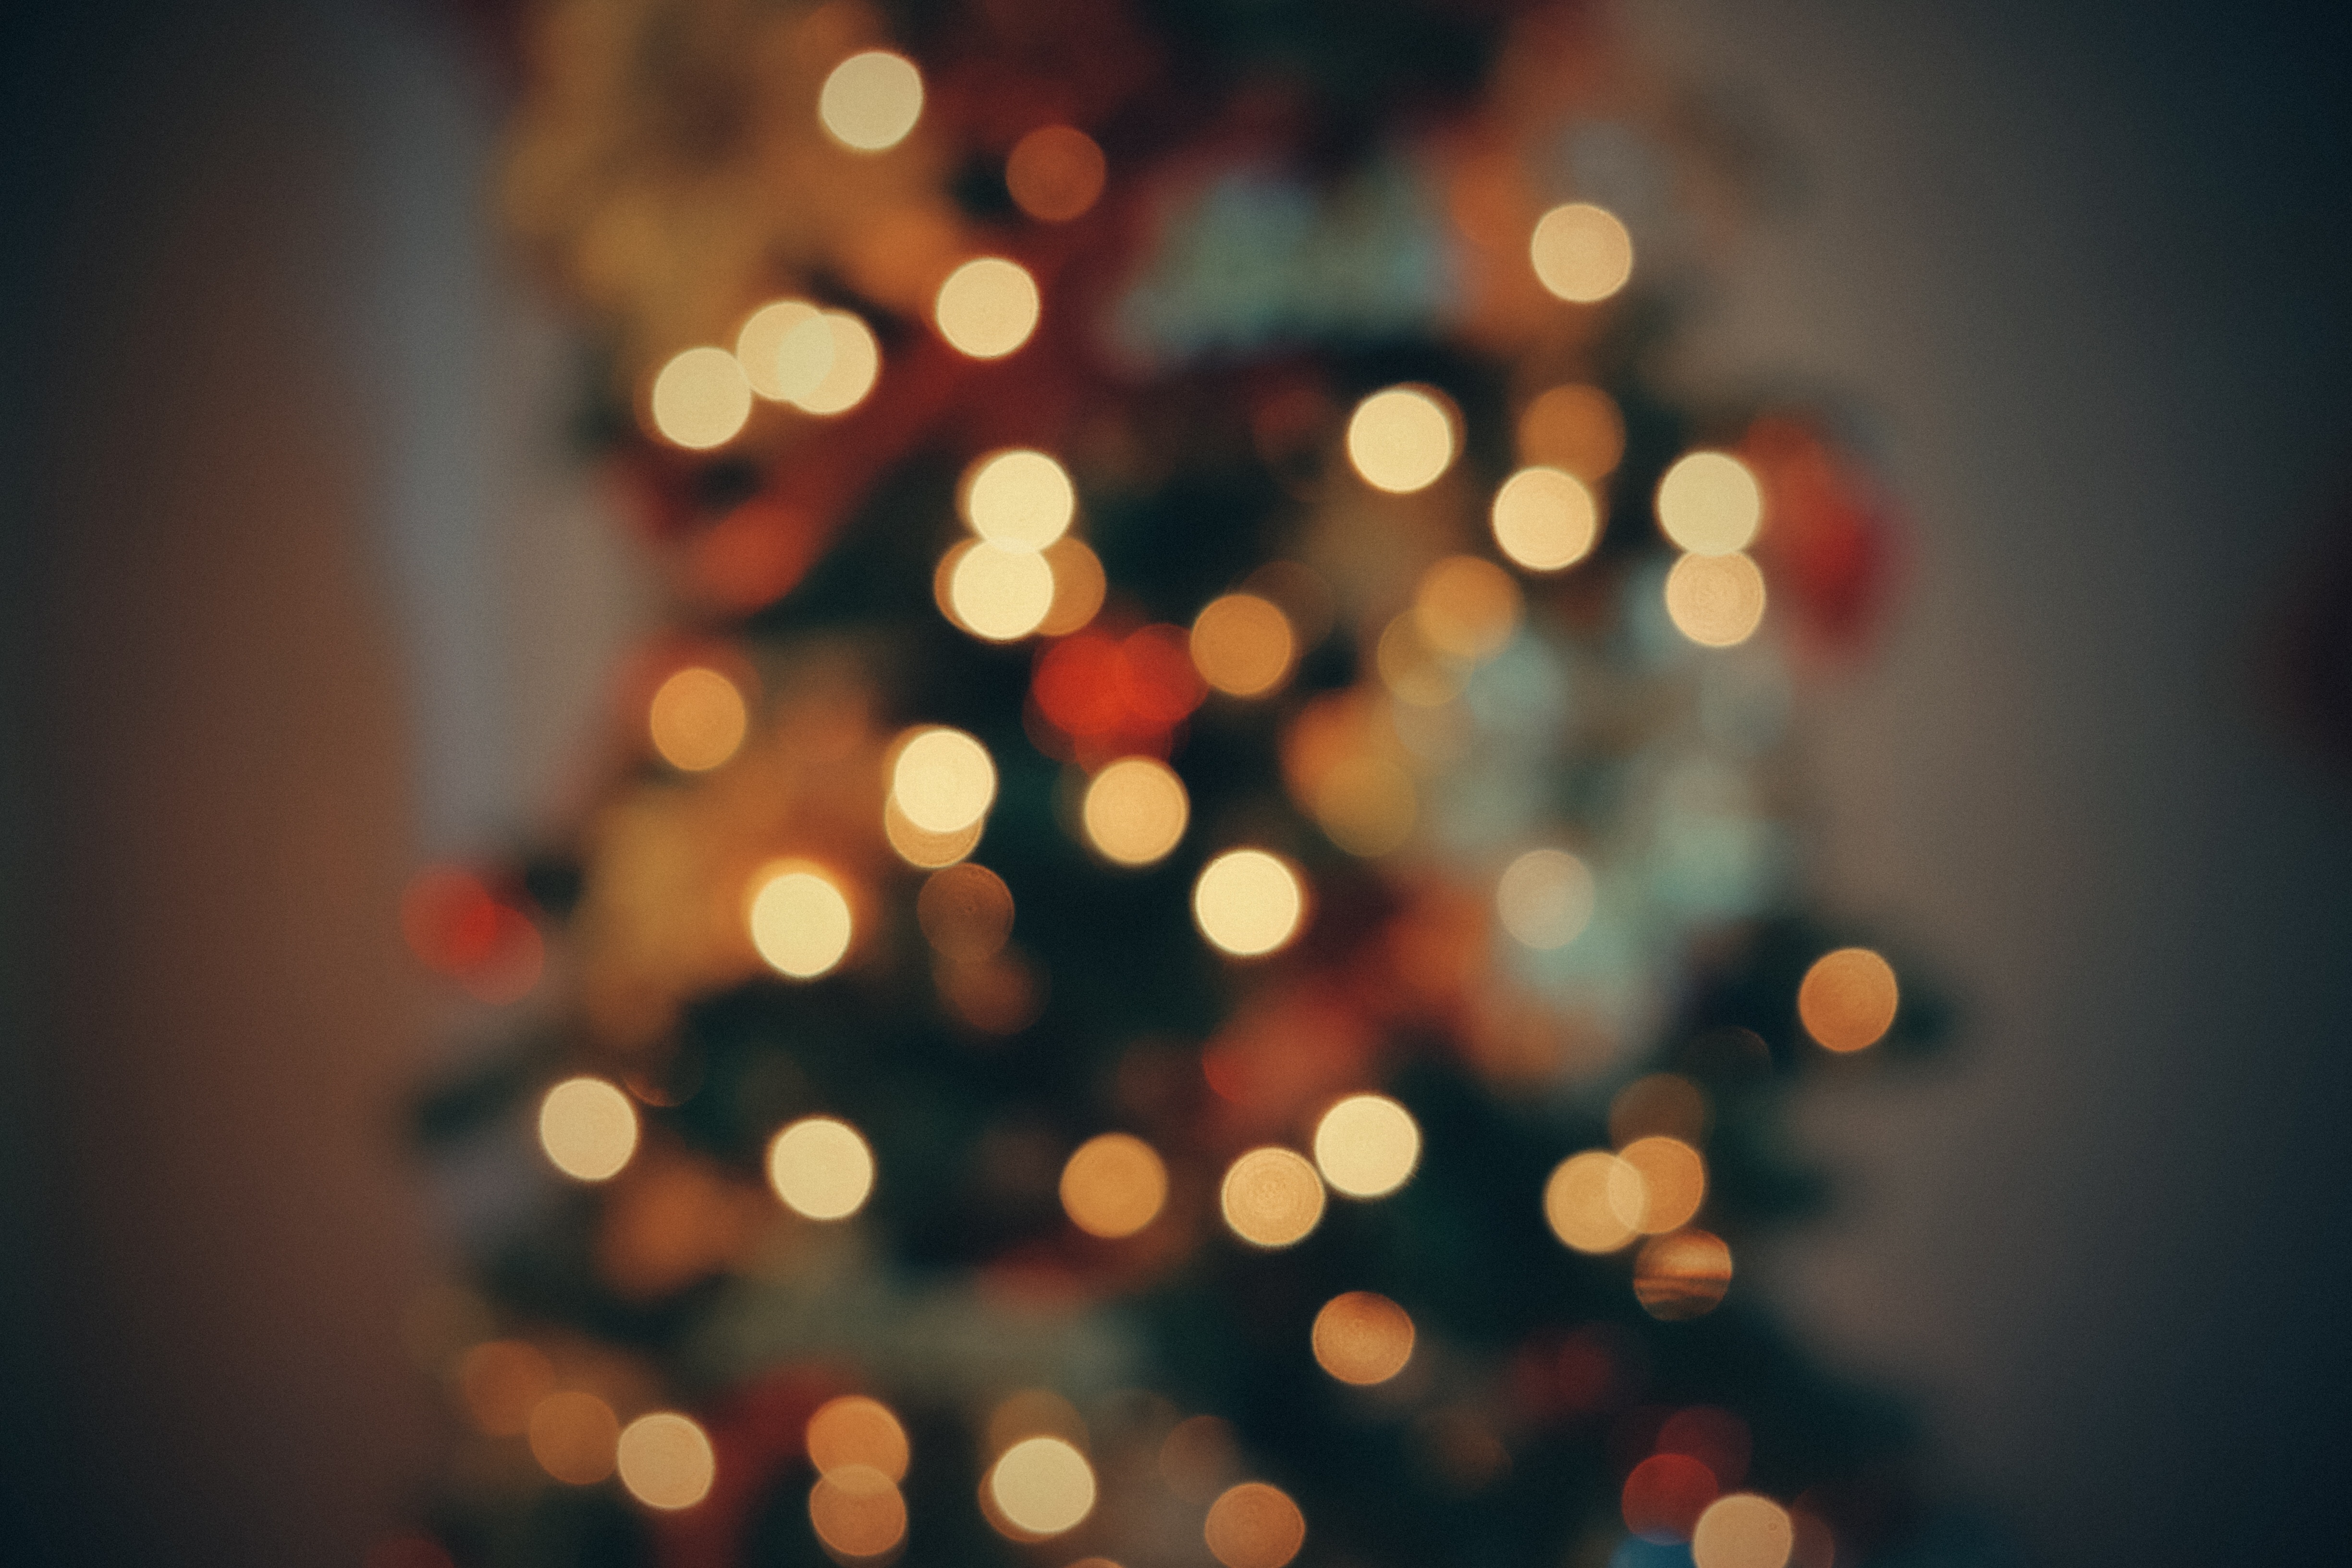
light, night, sunlight, reflection, red, darkness, circle, shape, macro photography